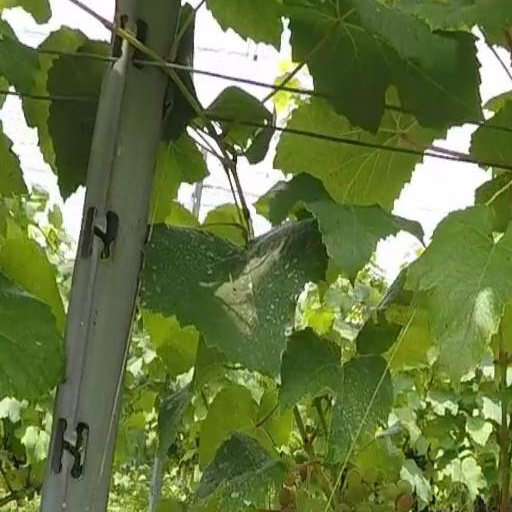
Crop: grape